Winners (2022 film)

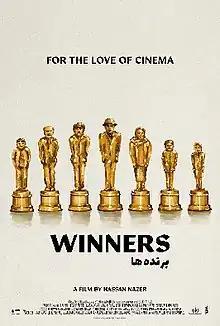
Theatrical release poster

Winners (Persian: برنده‌ها "Barandehâ") is a 2022 British Persian-language drama film written and directed by Hassan Nazer. The plot follows two children from a small Iranian community who discover the lost Academy Award statuette of Asghar Farhadi. It was selected as the British entry for the Best International Feature Film at the 95th Academy Awards, but was not nominated.